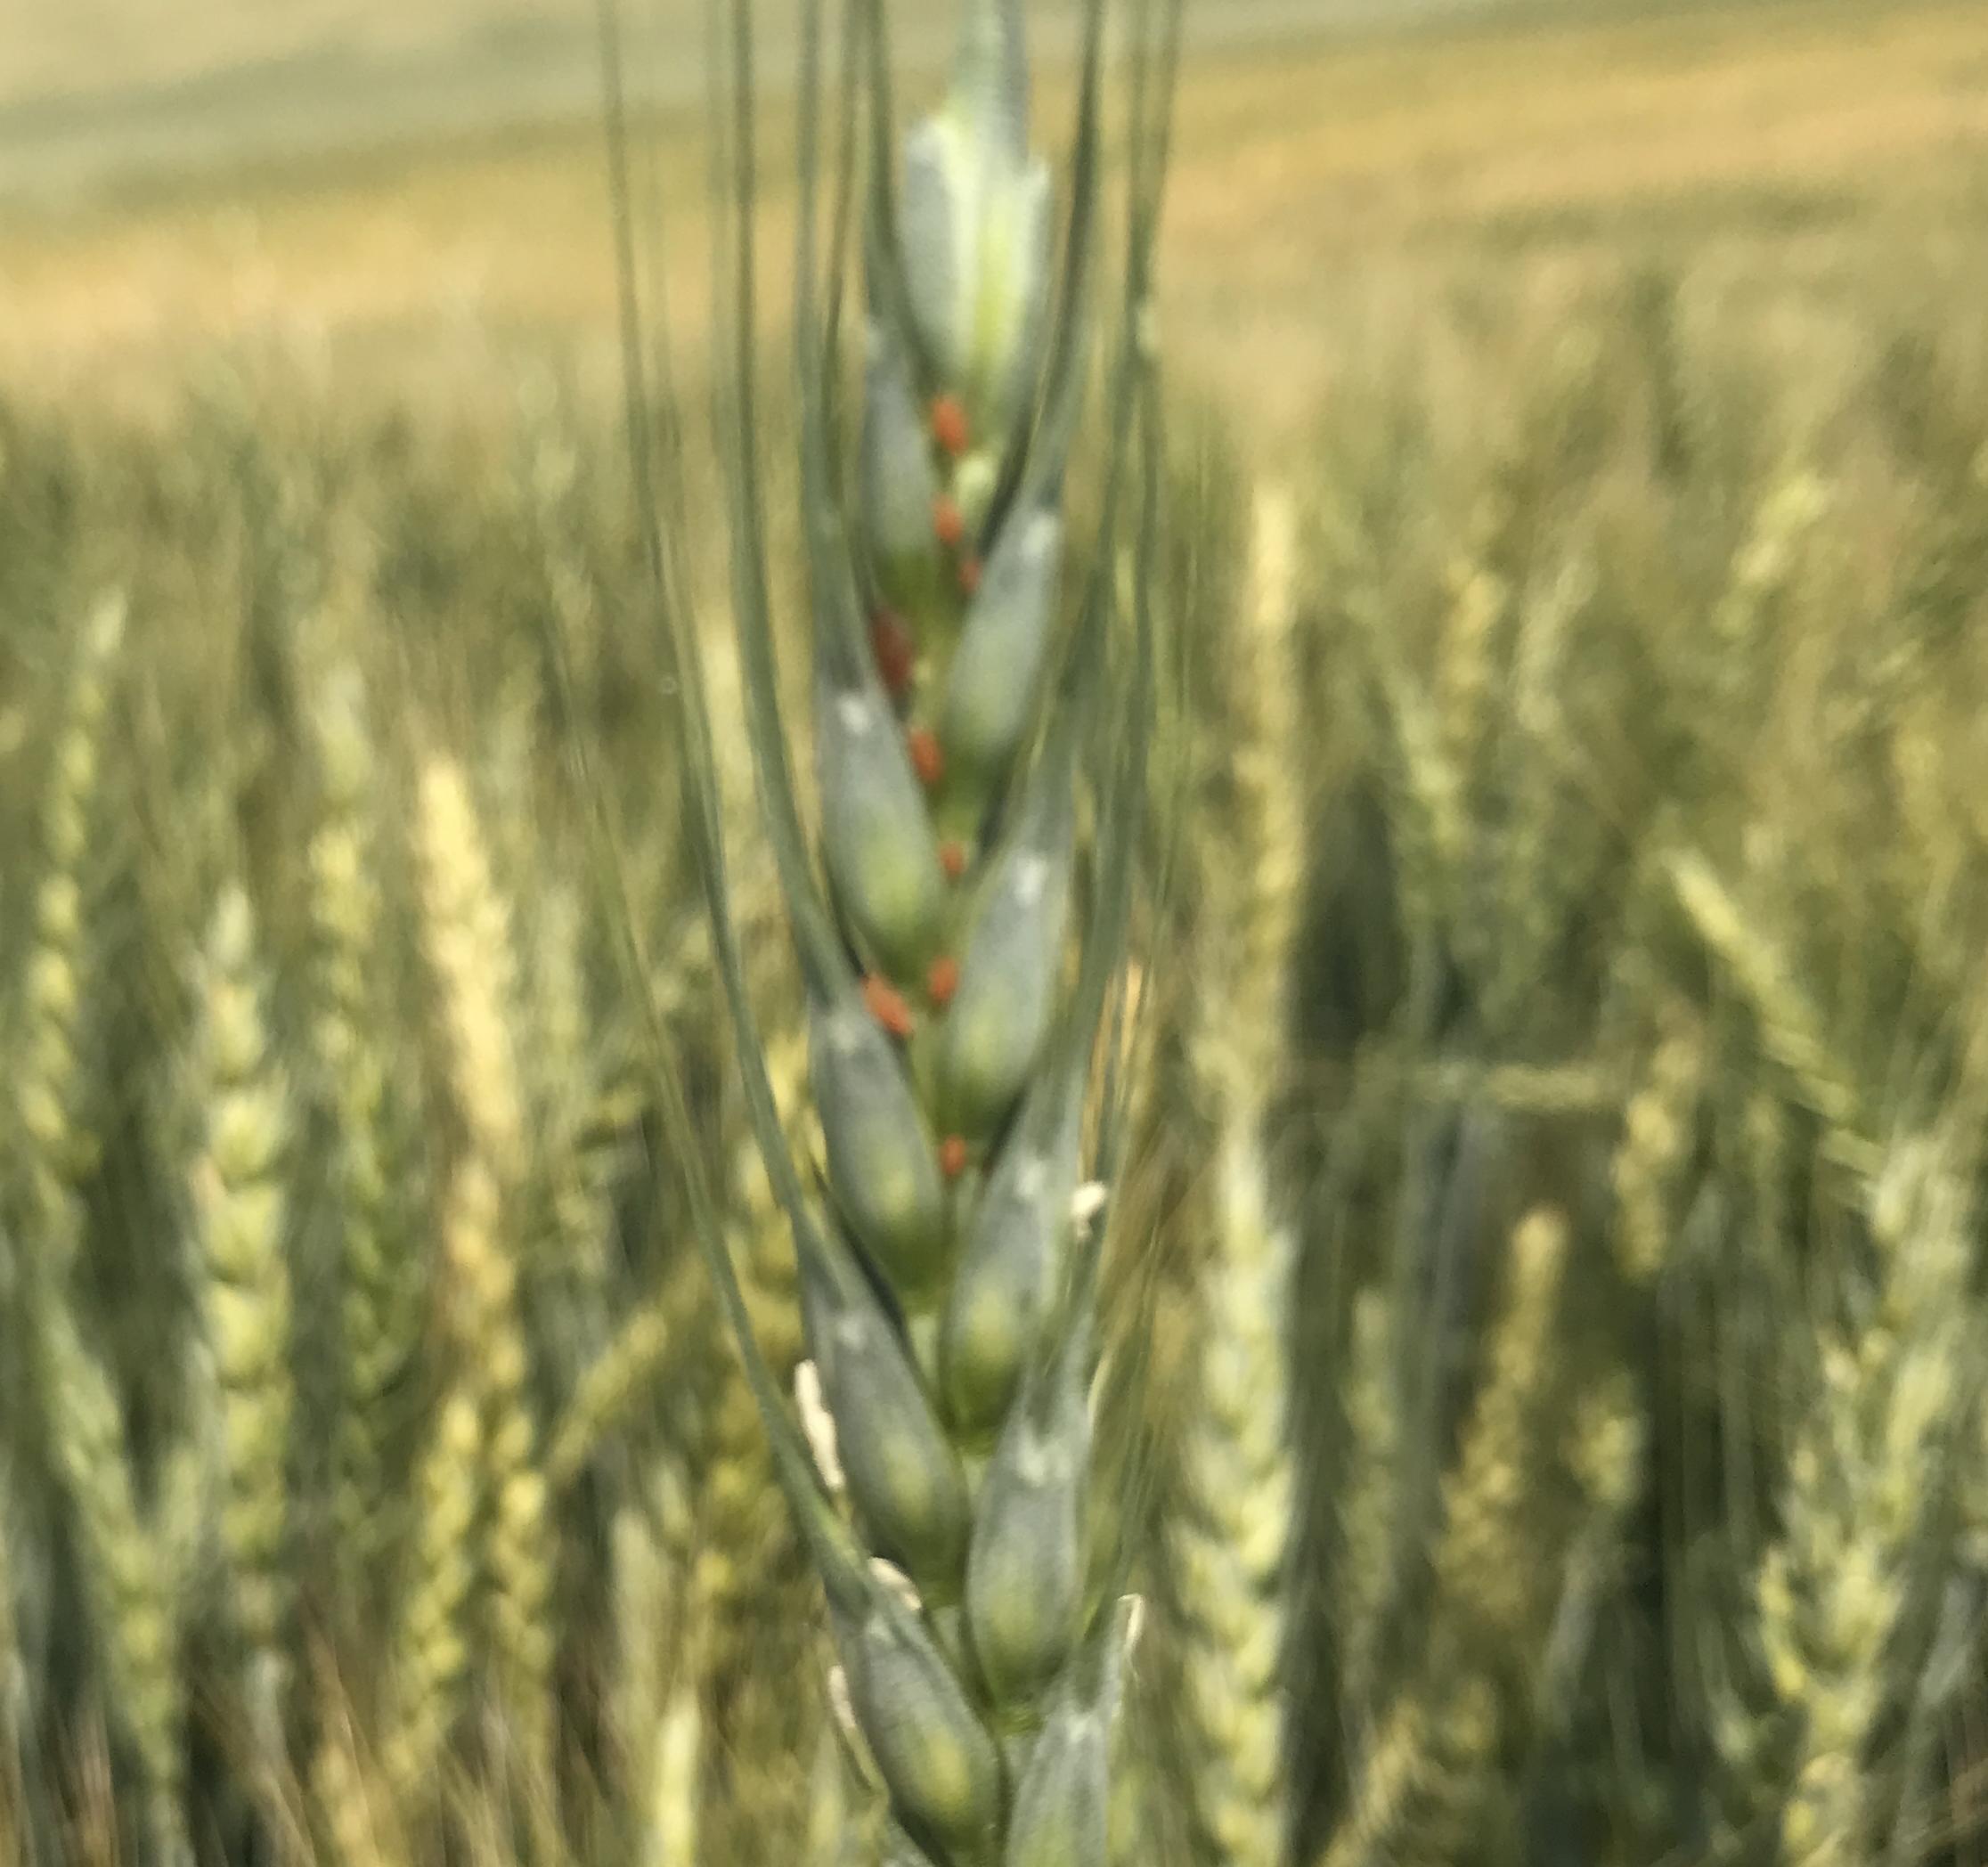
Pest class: english_grain_aphid